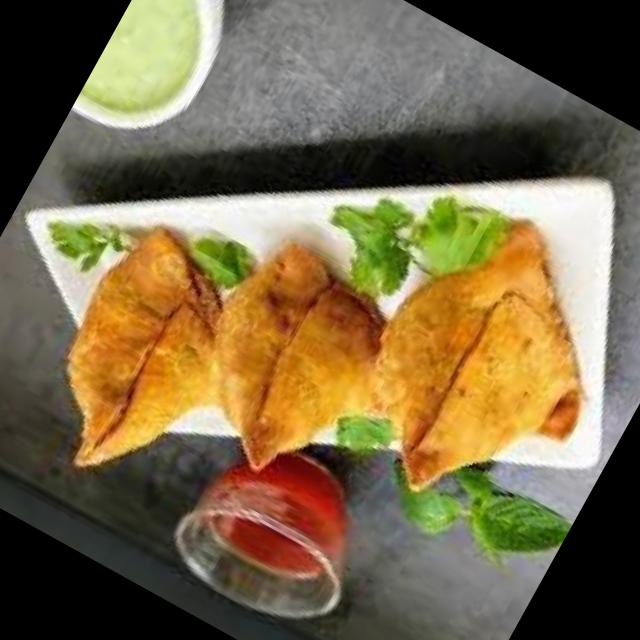
Dish: samosa